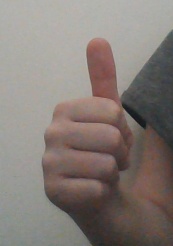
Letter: aleff